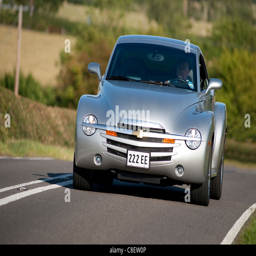
automobile model being driven on a road